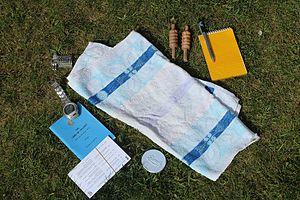
Au cricket, l'arbitre, en anglais umpire est chargé de faire respecter les règles du jeu au cours d'un match. Chaque rencontre en compte deux. Leur rôle est défini par la seconde loi du cricket.